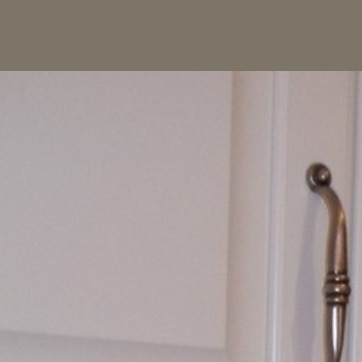
Material: painted